Michael Fracasso

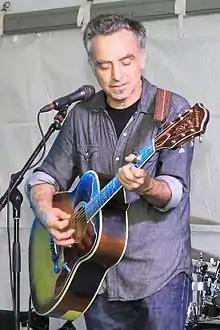
Fracasso at the 2016 Texas Book Festival

Michael Fracasso is a singer-songwriter based in Austin, Texas. His music spans country and rock as he sings in a high tenor that evokes the "high lonesome" sound of early country.